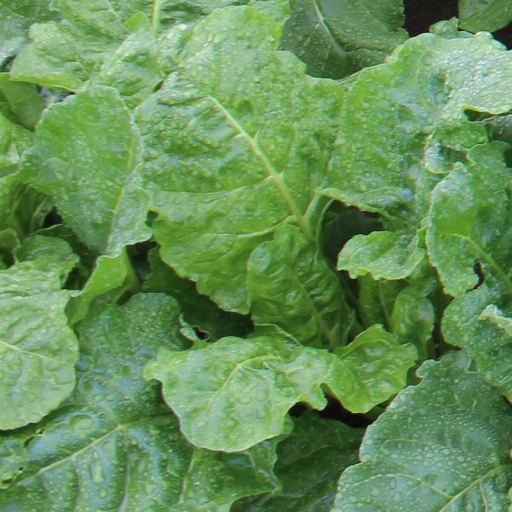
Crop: sugar beet